Litchfield Towers

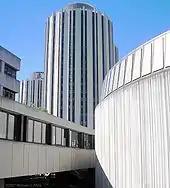
Pedestrian bridge connecting to the Towers' lobby from the Barco Law Building (left), David Lawrence Hall (right) and Posvar Hall. Tower A is seen center.

Tower C is different from Towers A and B in several ways, but primarily in the fact that its rooms are single occupancy. The rooms are 2/3 the size of rooms in Towers A and B, and like Tower A and Tower B, every third floor has a lounge containing a television, couches, and tables for extra study. In addition, each floor has 30 rooms, except floors containing a lounge, which have 27. The ROTC Living Learning Community is located in Tower C. Up until 2010–11, Tower C was open to students of any year, however it now houses primarily first-year students.